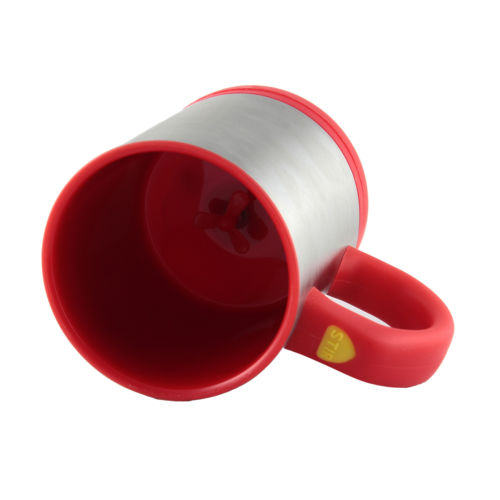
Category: mug